Richard Holbrooke

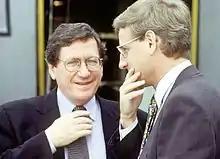
Holbrooke and Carl Bildt before peace talks in Sarajevo, Bosnia and Herzegovina in October 1995.

In 1994, Holbrooke returned to Washington to become the assistant secretary for European and Eurasian Affairs, a position he held until 1996, when he resigned for personal reasons (he had recently married the author Kati Marton and wished to return to New York). While assistant secretary, Holbrooke led the effort to implement the policy to enlarge NATO and had the distinction of leading the negotiation team charged with resolving the Balkans crisis.